Aleksey Pavlovitch Hansky

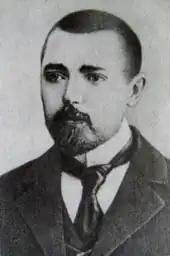
Aleksey Hansky in 1907

Aleksey Pavlovitch Hansky (Алексей Павлович Ганский; 20 July 1870, in Odessa – 11 August 1908, in Simeiz) was an astronomer from the Russian Empire.